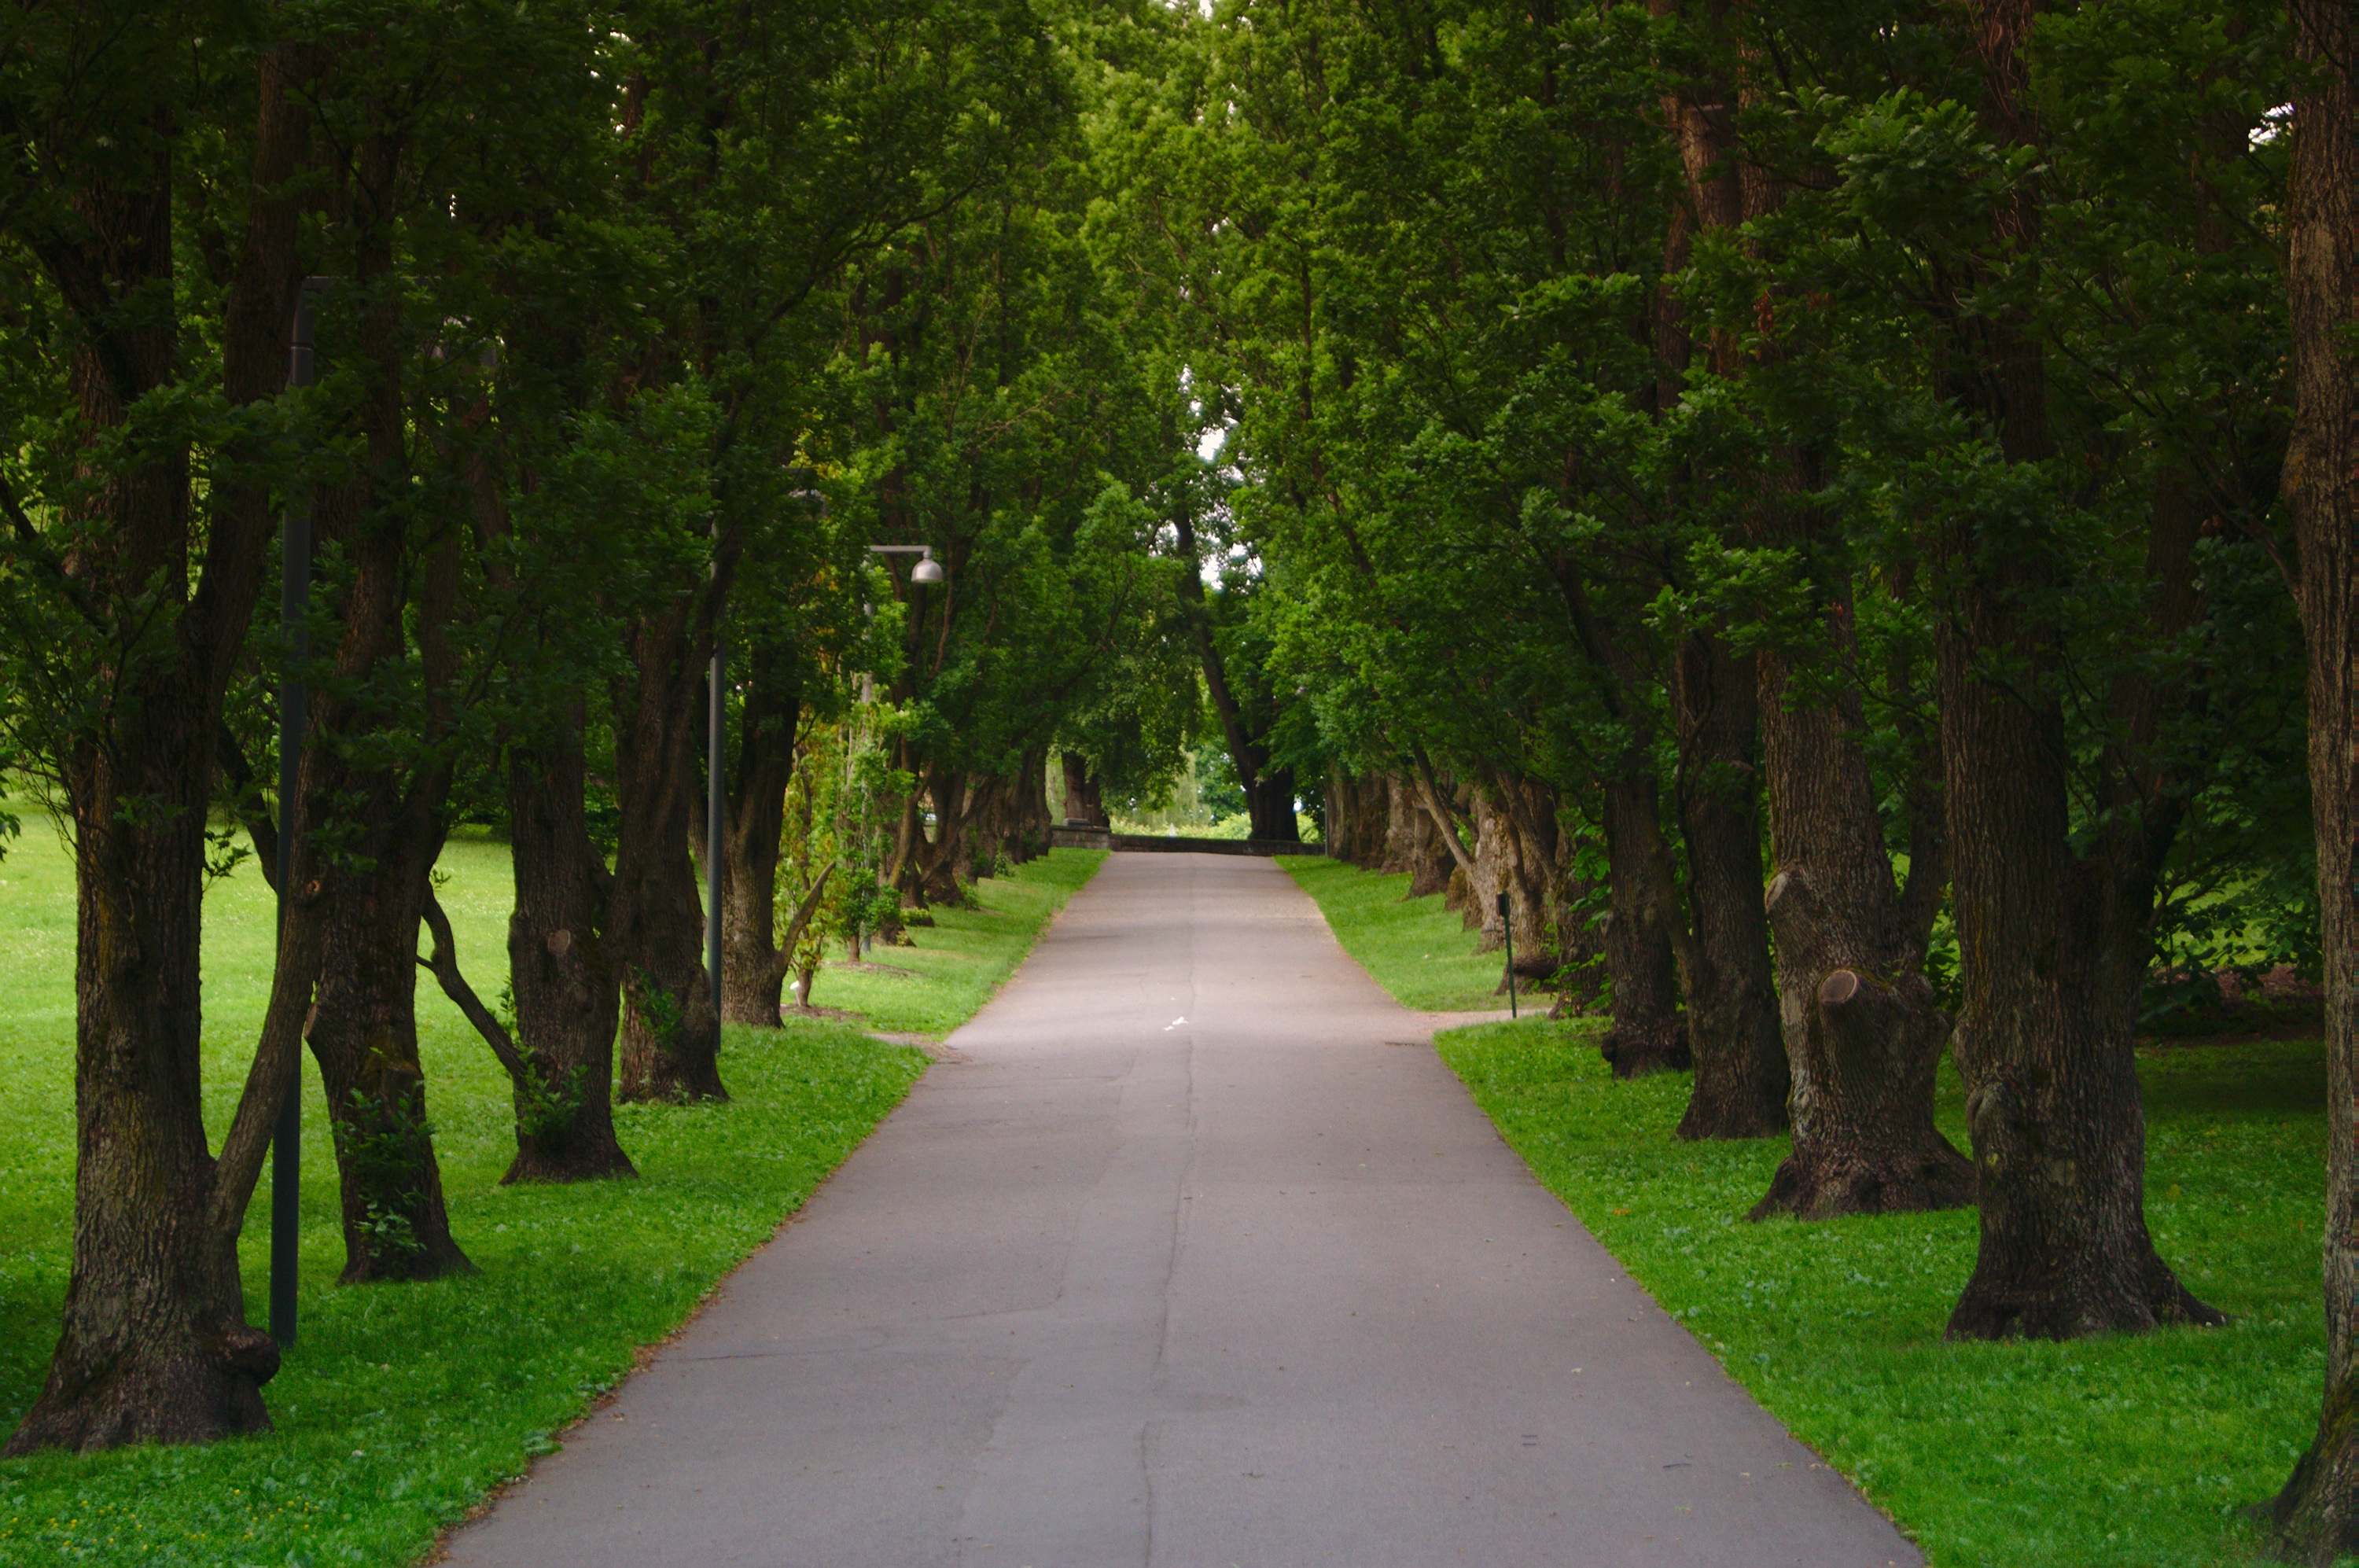
tree, forest, grass, plant, lawn, sunlight, leaf, walkway, green, autumn, park, botany, garden, woodland, habitat, natural environment, woody plant